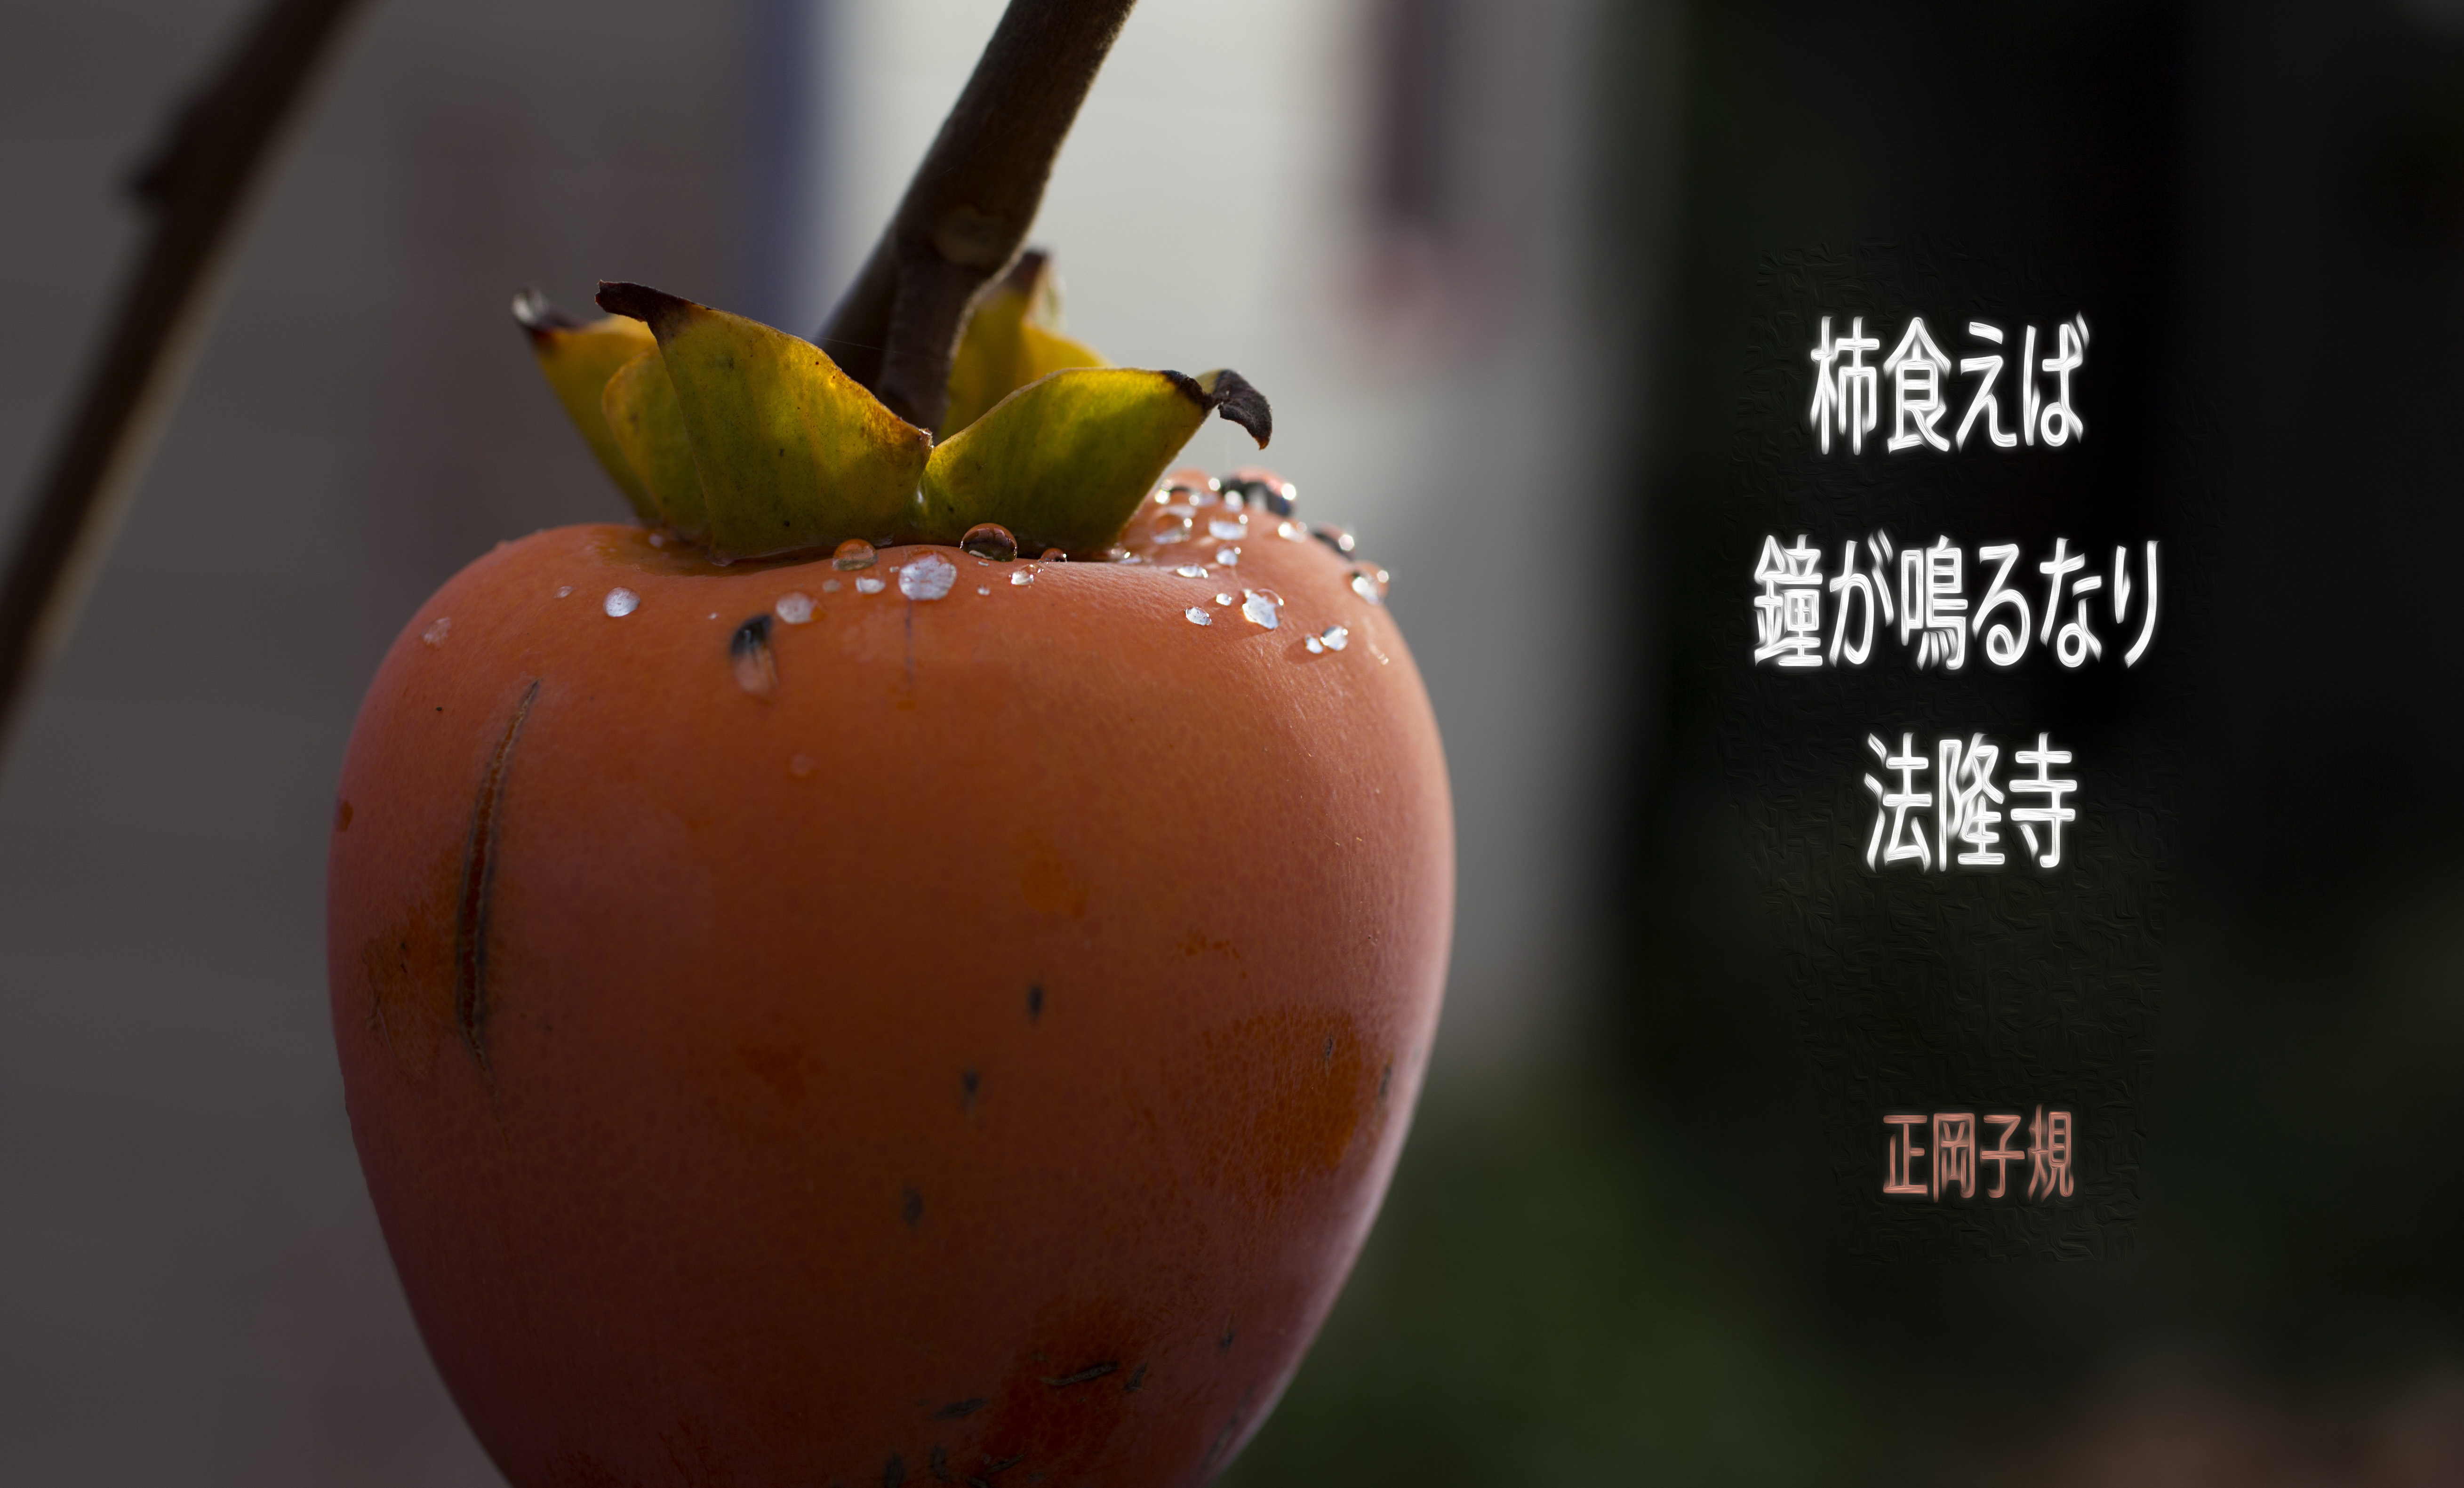
apple, plant, fruit, rain, flower, orange, food, produce, vegetable, flora, drops, i, persimmon, autum, haiku, macro photography, flowering plant, land plant